Williamson Park, Lancaster

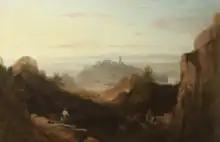
"Lancaster from the Stone Quarry" by William Linton (1854)

The site was originally moorland and the site of a gallows. By the nineteenth century it was developed as a quarry. During the Lancashire Cotton Famine (1861–65), public works started to develop the site with a gravel drive being created by unemployed cotton spinners giving access. There were some barrows on the site of the park which were excavated in 1865. Several funerary urns and some grave goods were found. In the 1870s James Williamson senior started to develop the site, and by 1877 a plan of pathways had been drawn up. When James Williamson senior died in 1879, his son Lord Ashton took the work forward, handing the site over to Lancaster Corporation in 1881. The Ashton Memorial was added in the early twentieth century.